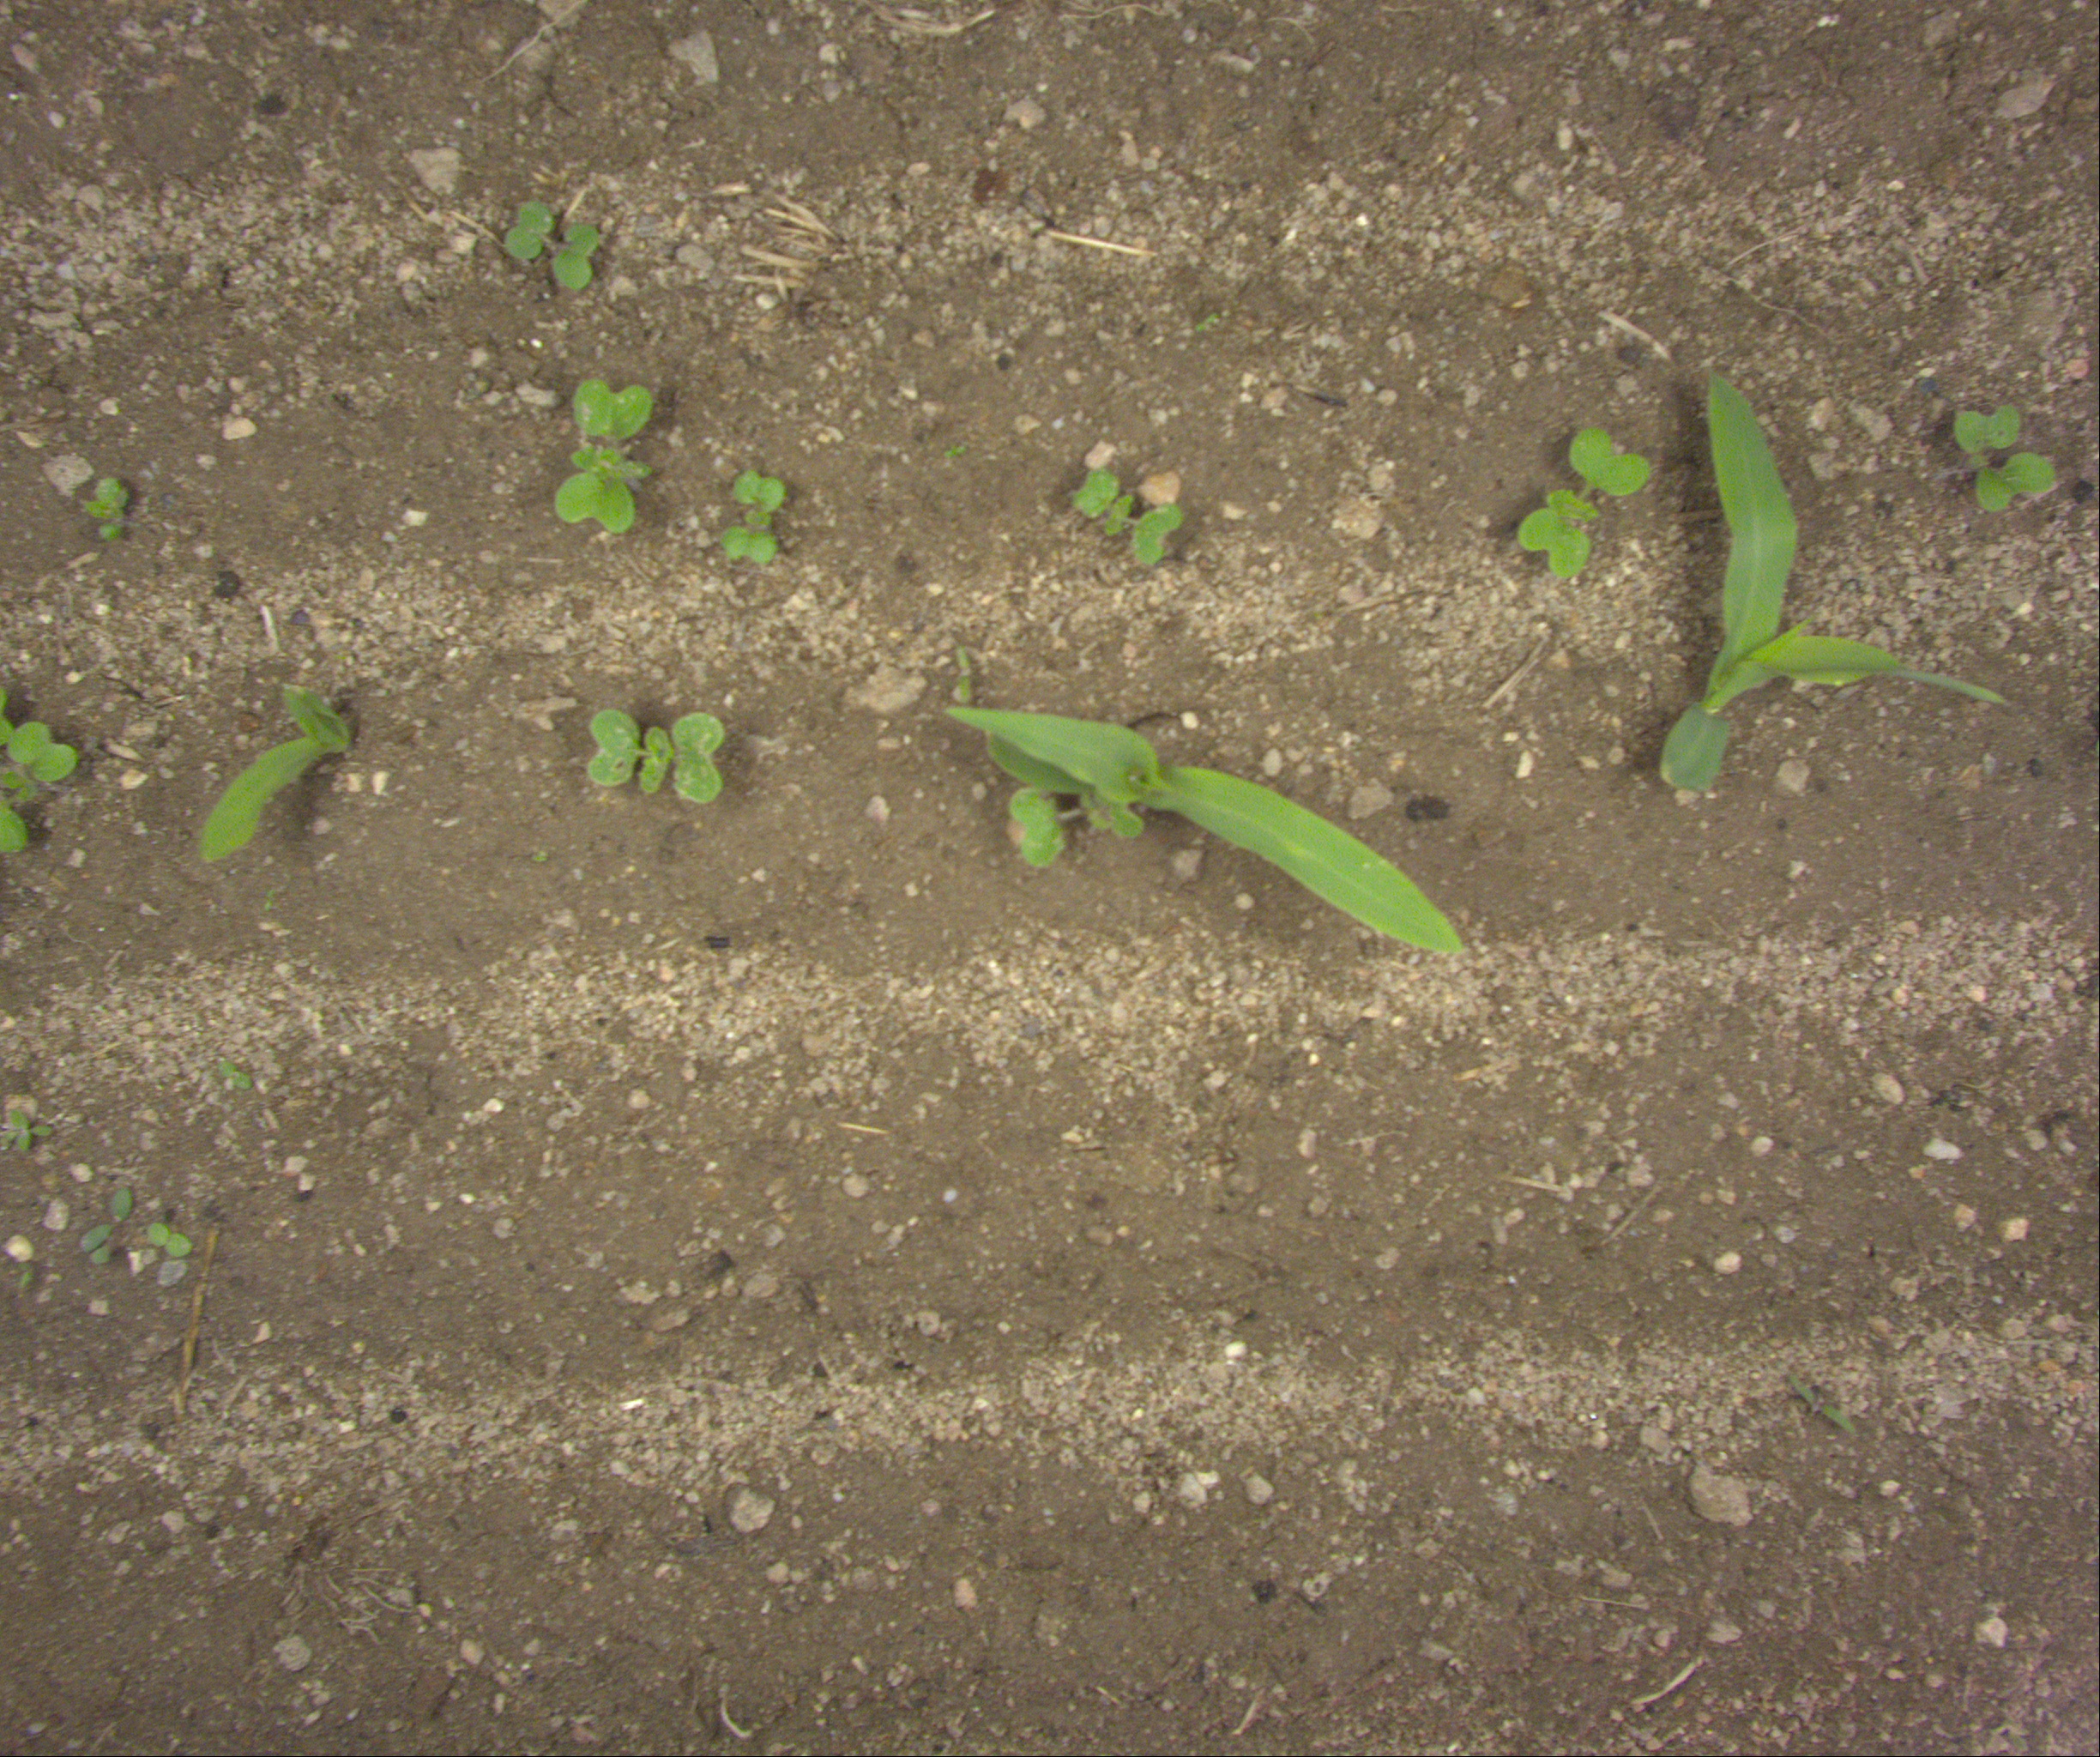
Crop: maize
Objects: maize, maize, maize, stem_maize, stem_maize, stem_maize